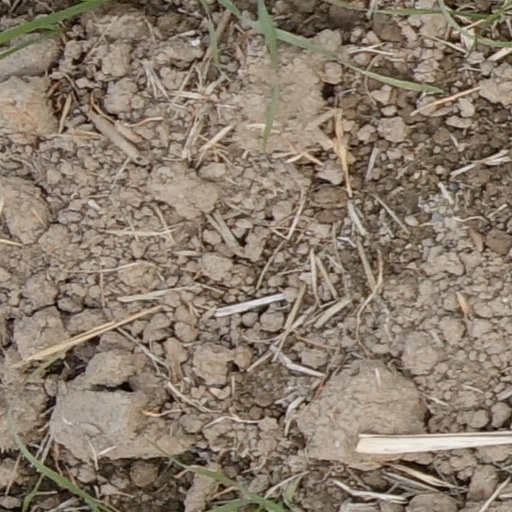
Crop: wheat